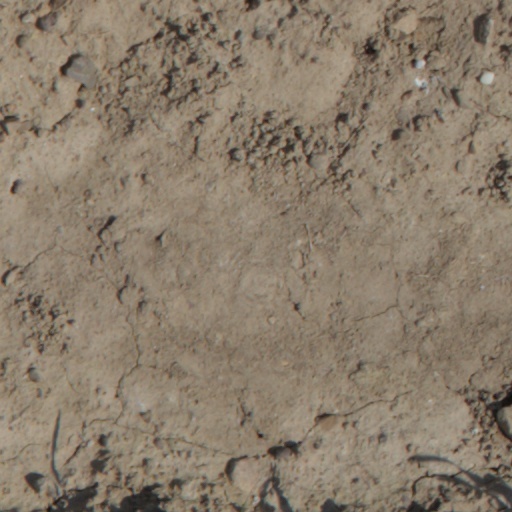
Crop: wheat